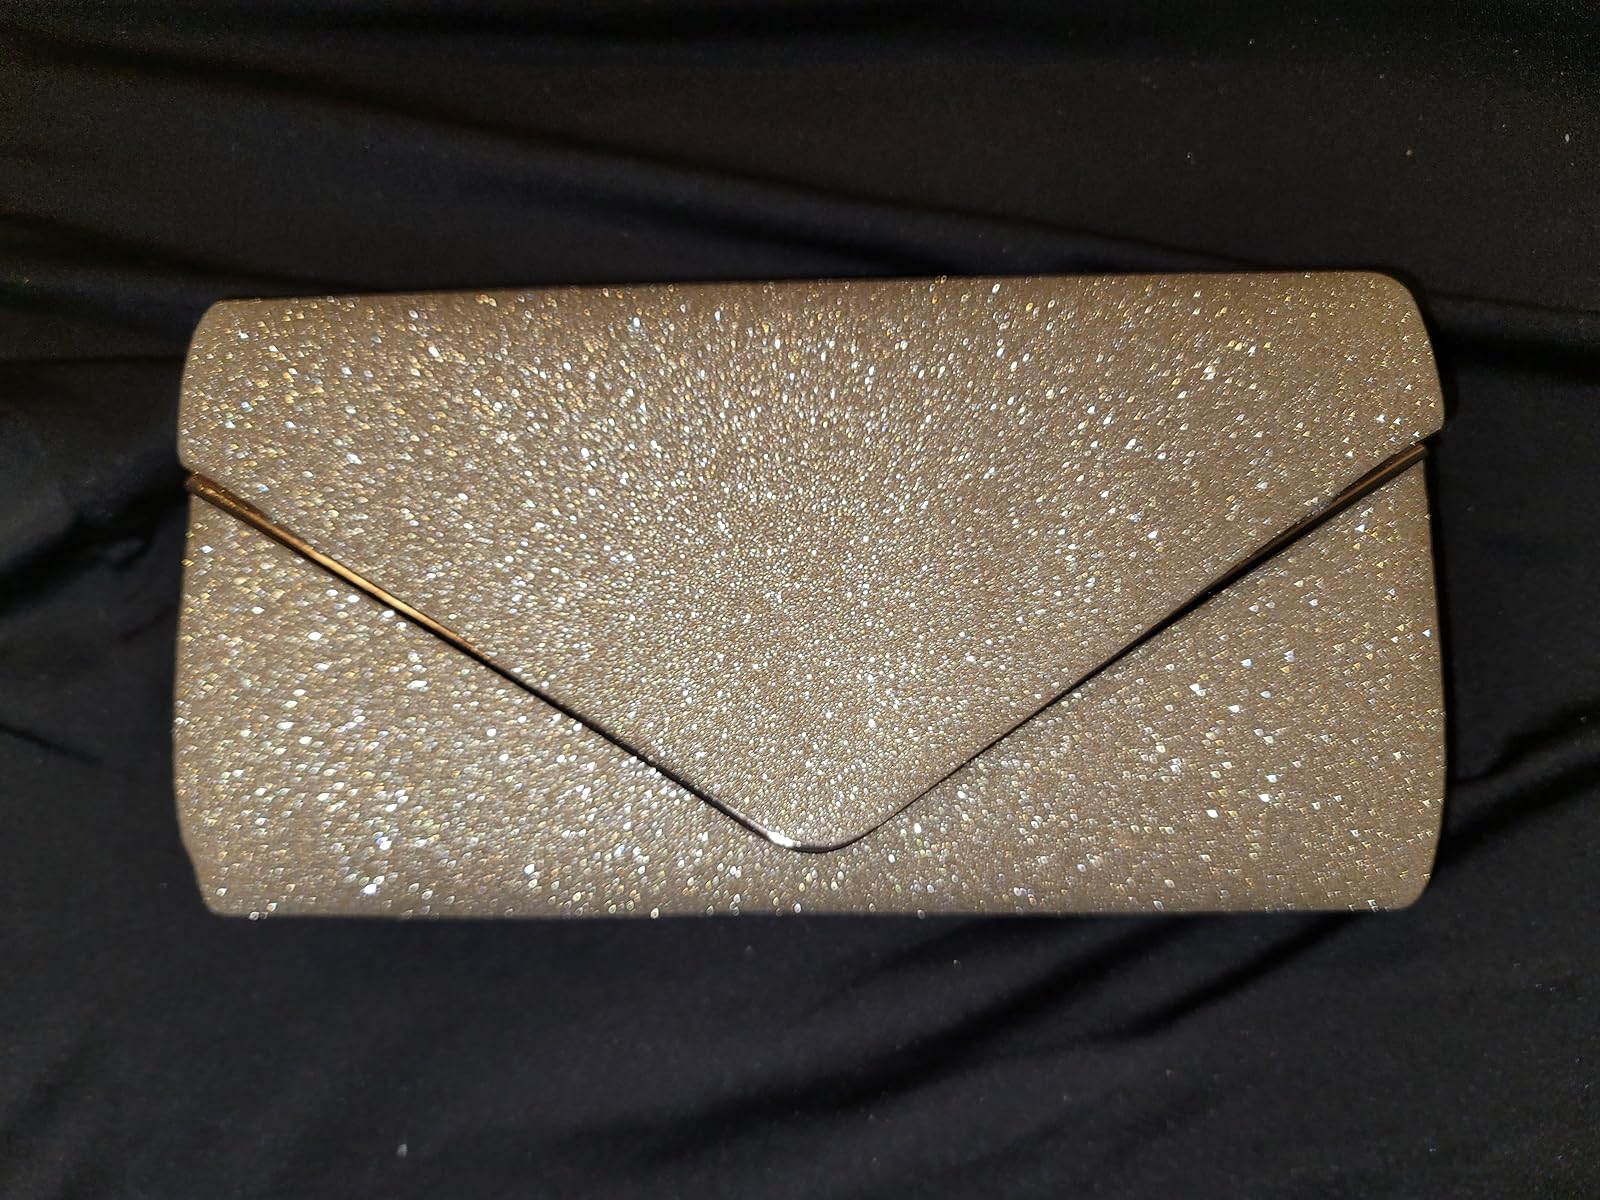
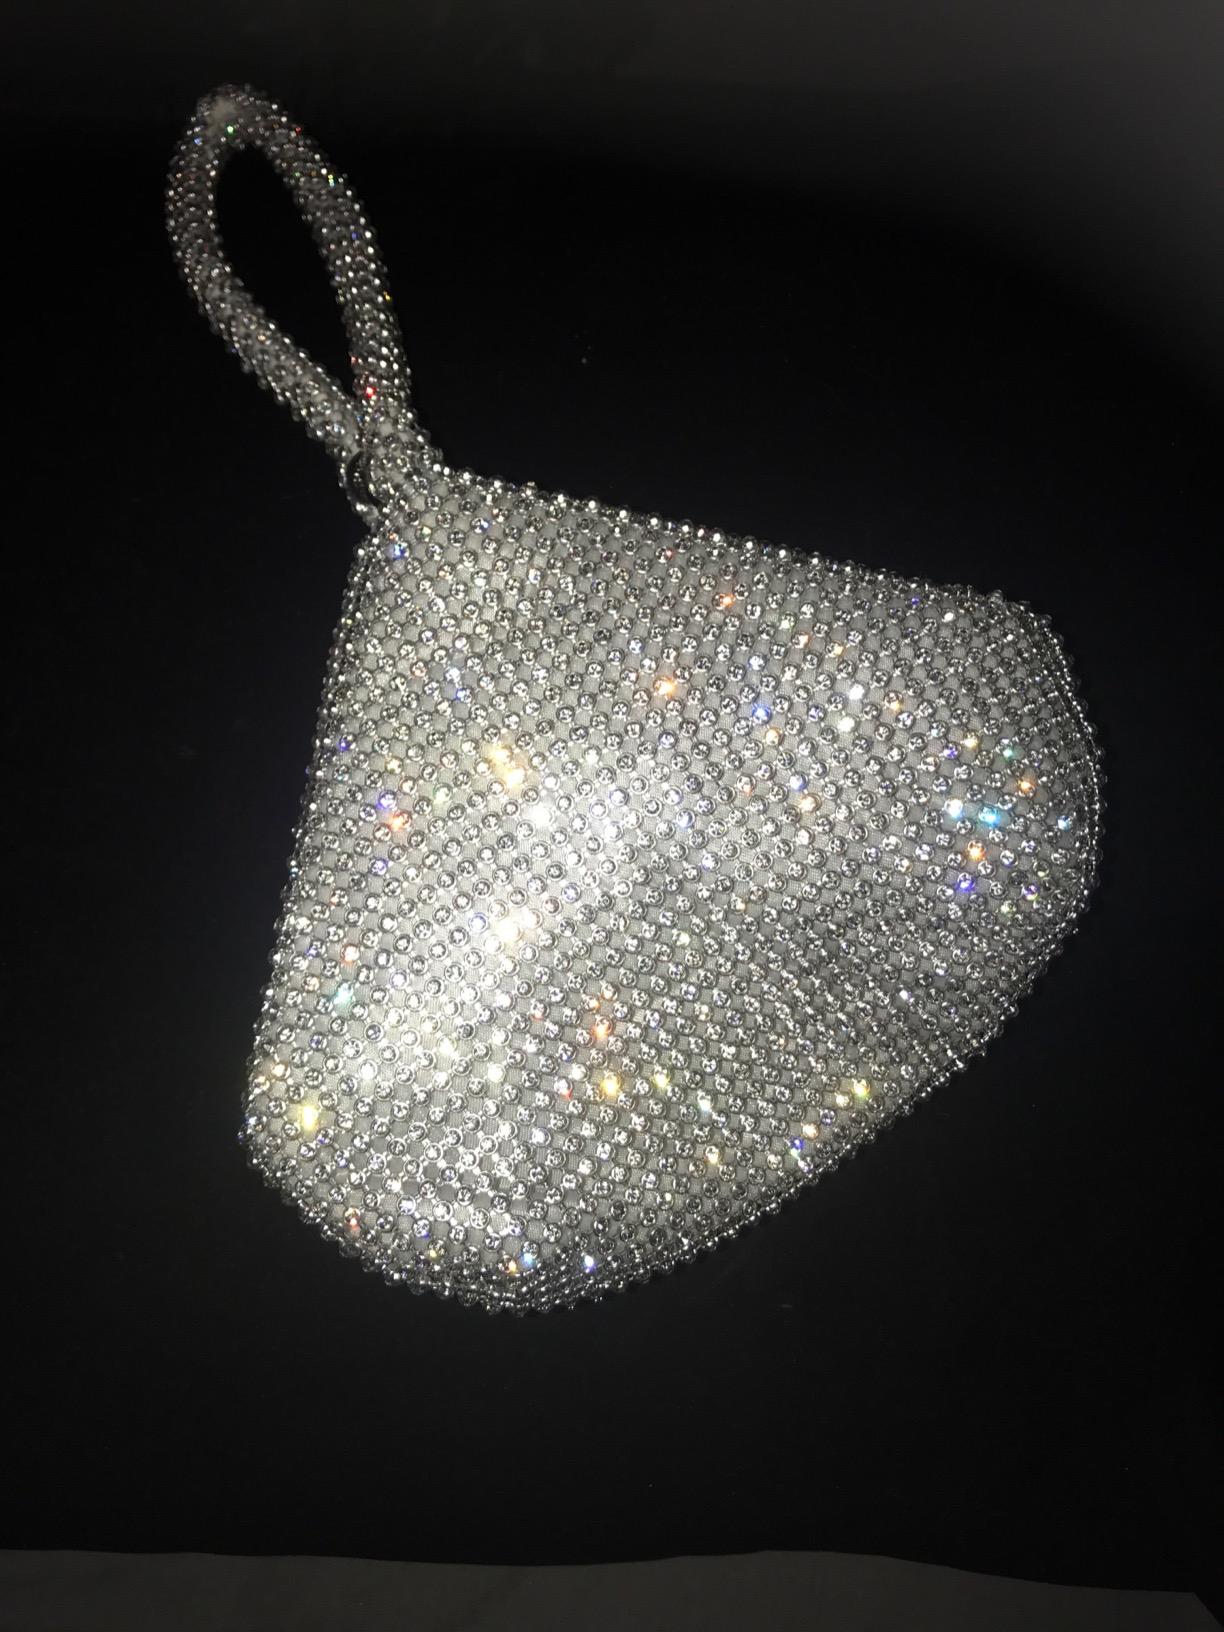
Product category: accessories_handbag
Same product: no